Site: brandenburg
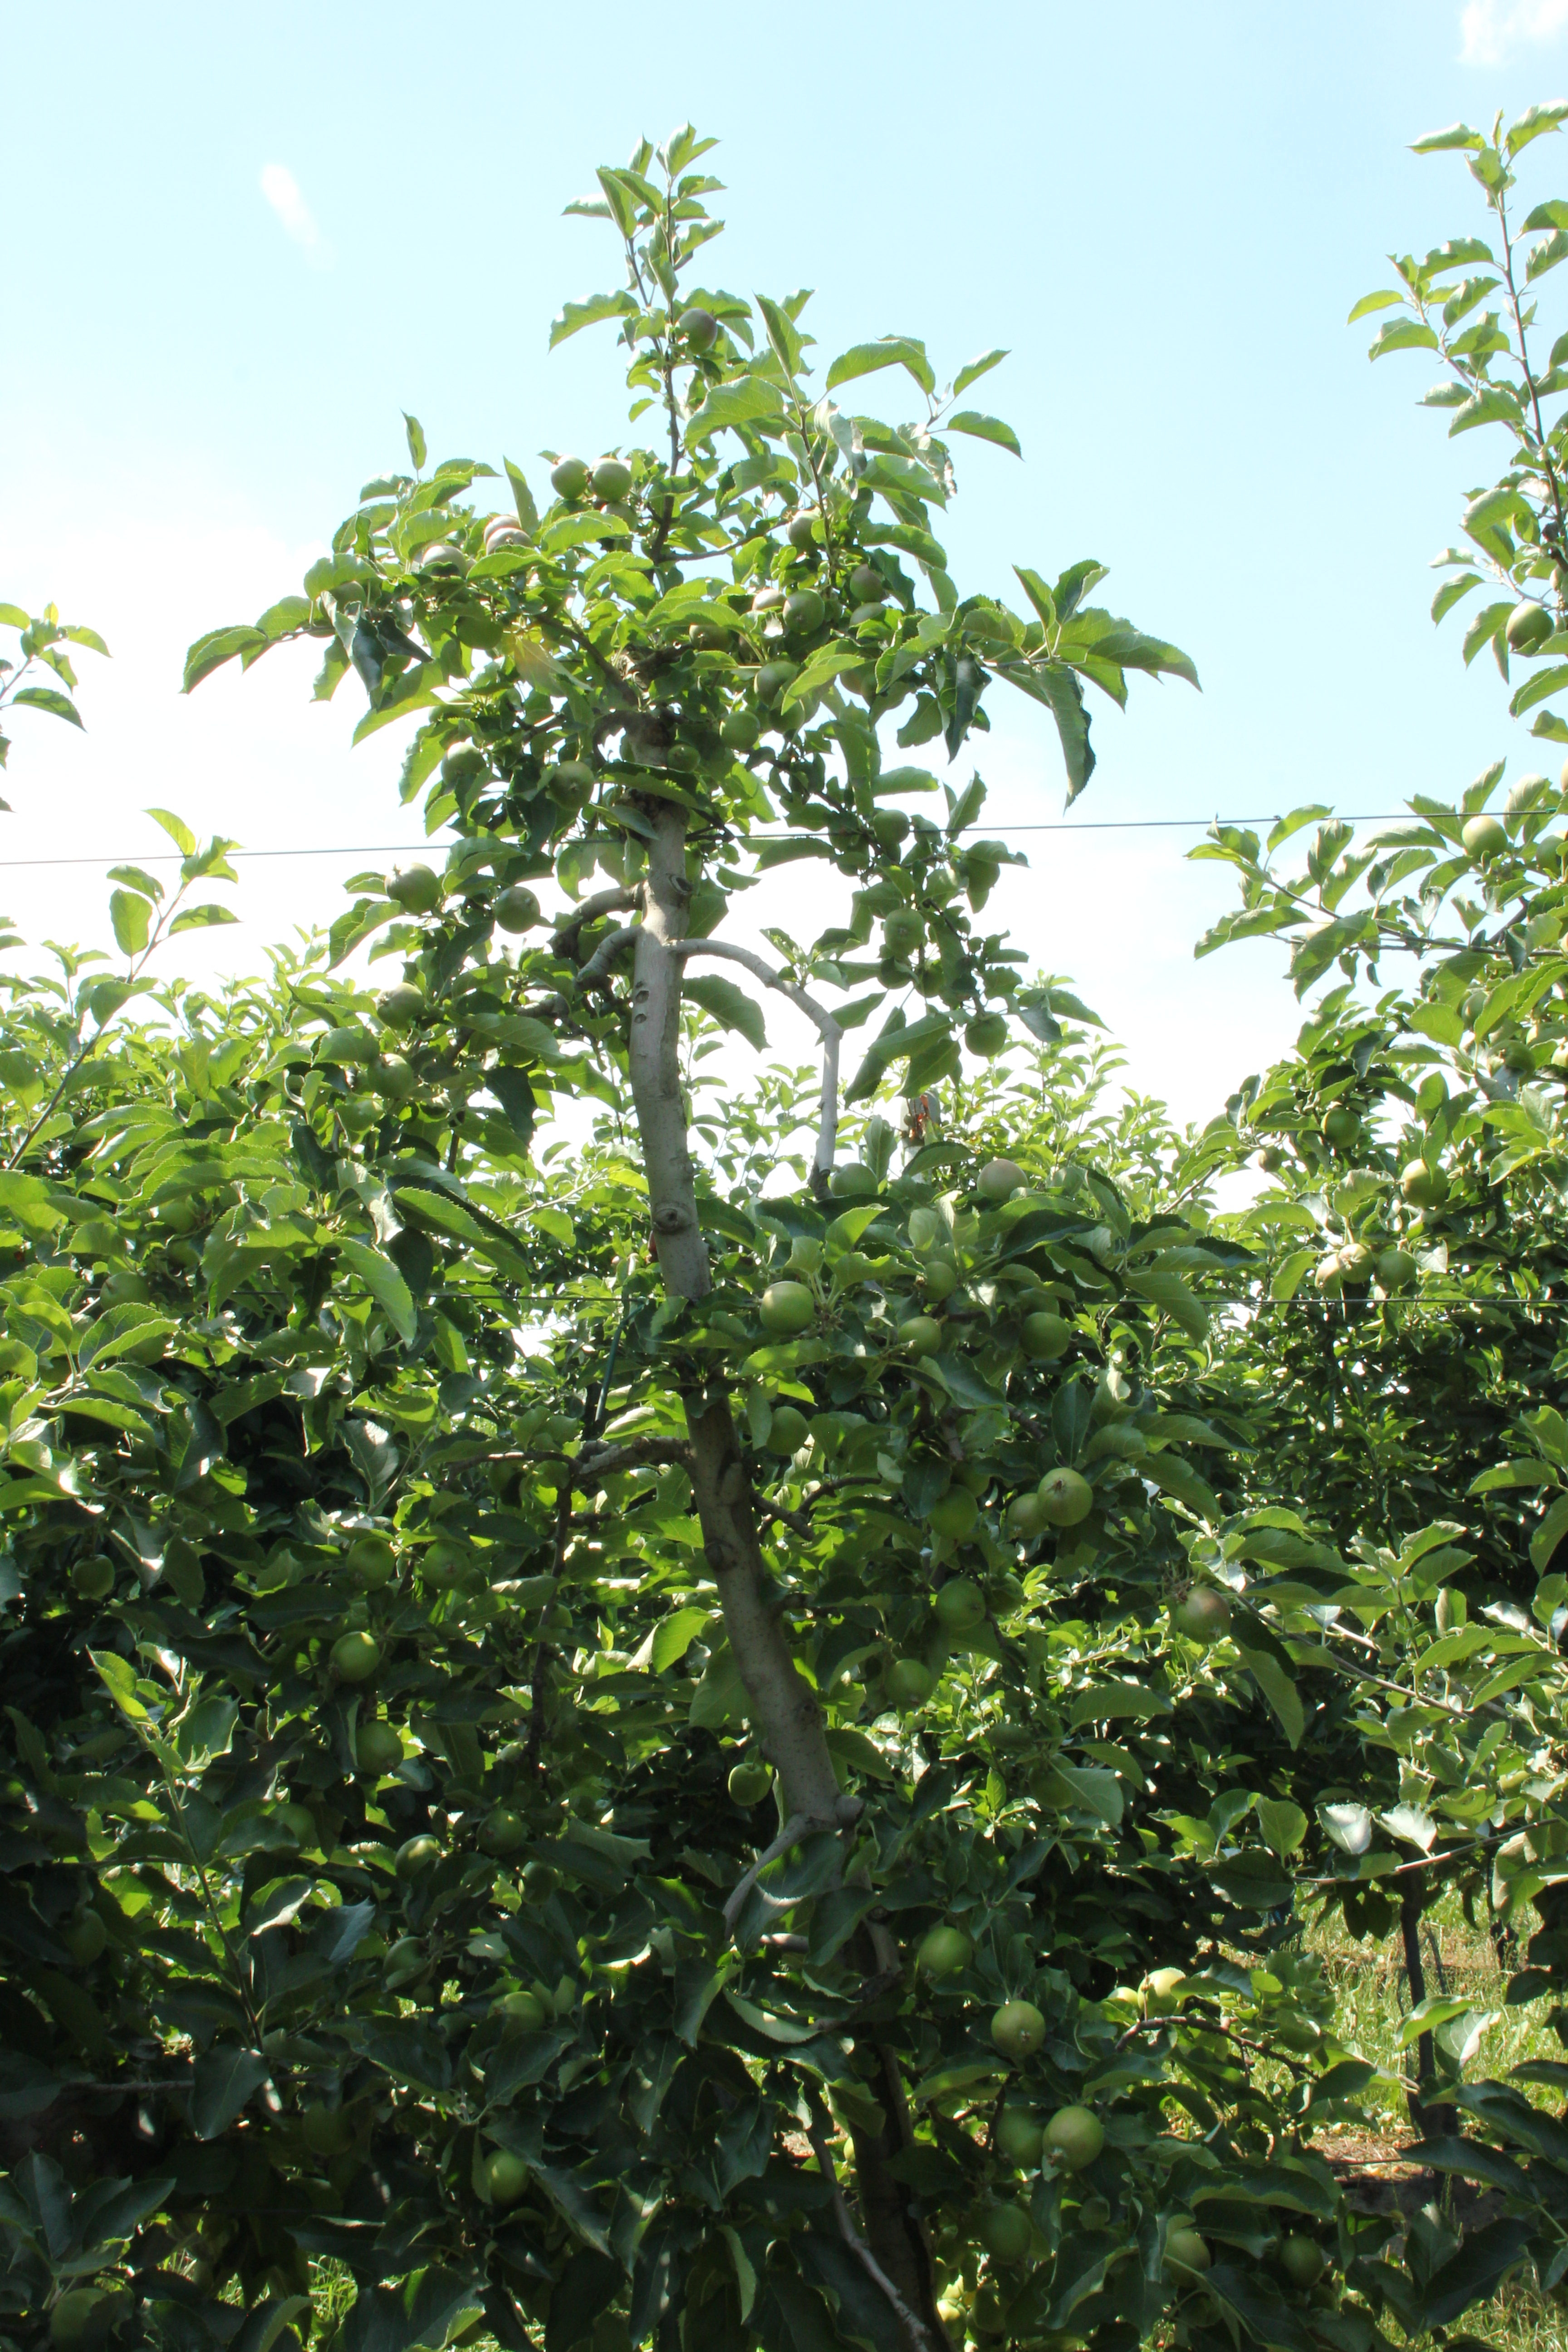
Growth stage (BBCH 74): Development of fruit